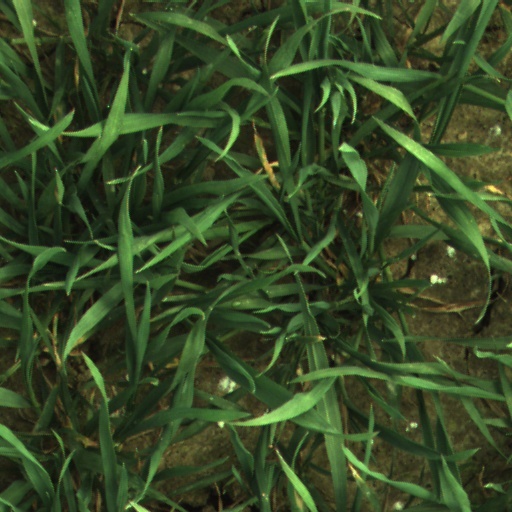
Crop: wheat